Geography of Croatia

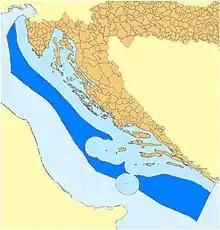
Map with water in the center

Italy and Yugoslavia defined their delineation of the continental shelf in the Adriatic Sea in 1968, with an additional agreement on the boundary in the Gulf of Trieste signed in 1975 in accordance with the Treaty of Osimo. All the successor states of former Yugoslavia accepted the agreements. Prior to Yugoslavia's break-up, Albania, Italy and Yugoslavia initially proclaimed territorial waters, subsequently reduced to the international-standard ; all sides adopted baseline systems. Croatia also declared its Ecological and Fisheries Protection Zone (ZERP)—a part of its Exclusive Economic Zone—as extending to the continental shelf boundary. Croatia's territorial waters encompass ; its internal waters located within the baseline cover an additional .